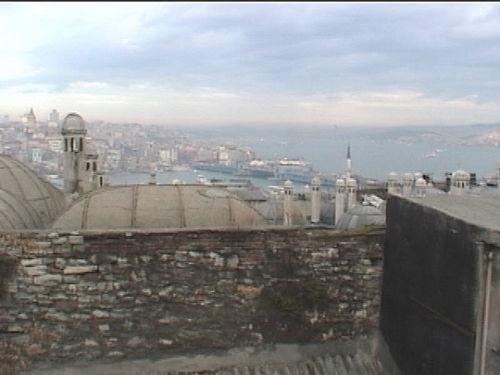
Weather: cloudy or overcast